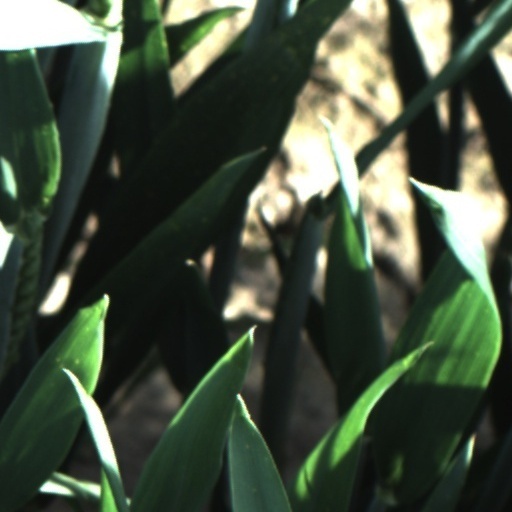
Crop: wheat